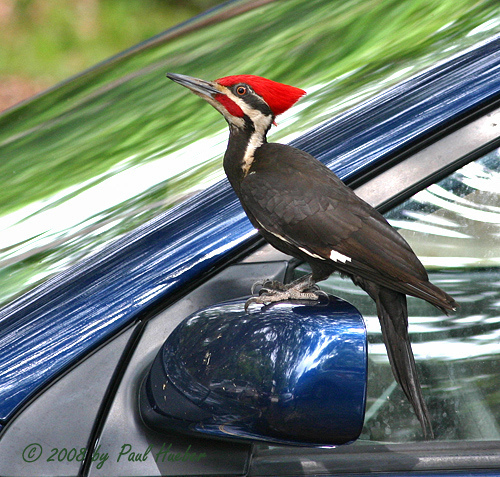
a medium sized bird with a red tip head and long, narrow beakthe bird is black with a red crown and a thick pointed bill.
this bird has a red crown, a pointed bill, and a long necka medium sized bird that has tones of brown red and white with a medium sized bill
this thin bird has a very distinctive red crest of feathers on its crown and has a mostly black body with several white stripes.
this bird has a large gray bill, orange crown and malar stripe, white cheek patch, black, primaries, secondaries with a hint of orange color and large gray foot.
the dark feathered bird featured a shockingly bright red patch of feathers on its head emphasizing its medium length beak.
this bird has a red crown with black feathers and sharp claws on its feet.
red mohawk on top of head, with red behind beak. black and white stripes on face, and black body.
a small bird with black wings, white malar stripe, white throat, red cheek patch, red crown, and a small gray beak.
Species: Pileated Woodpecker